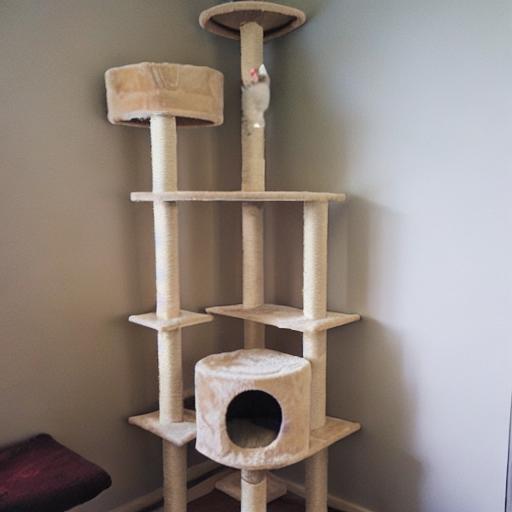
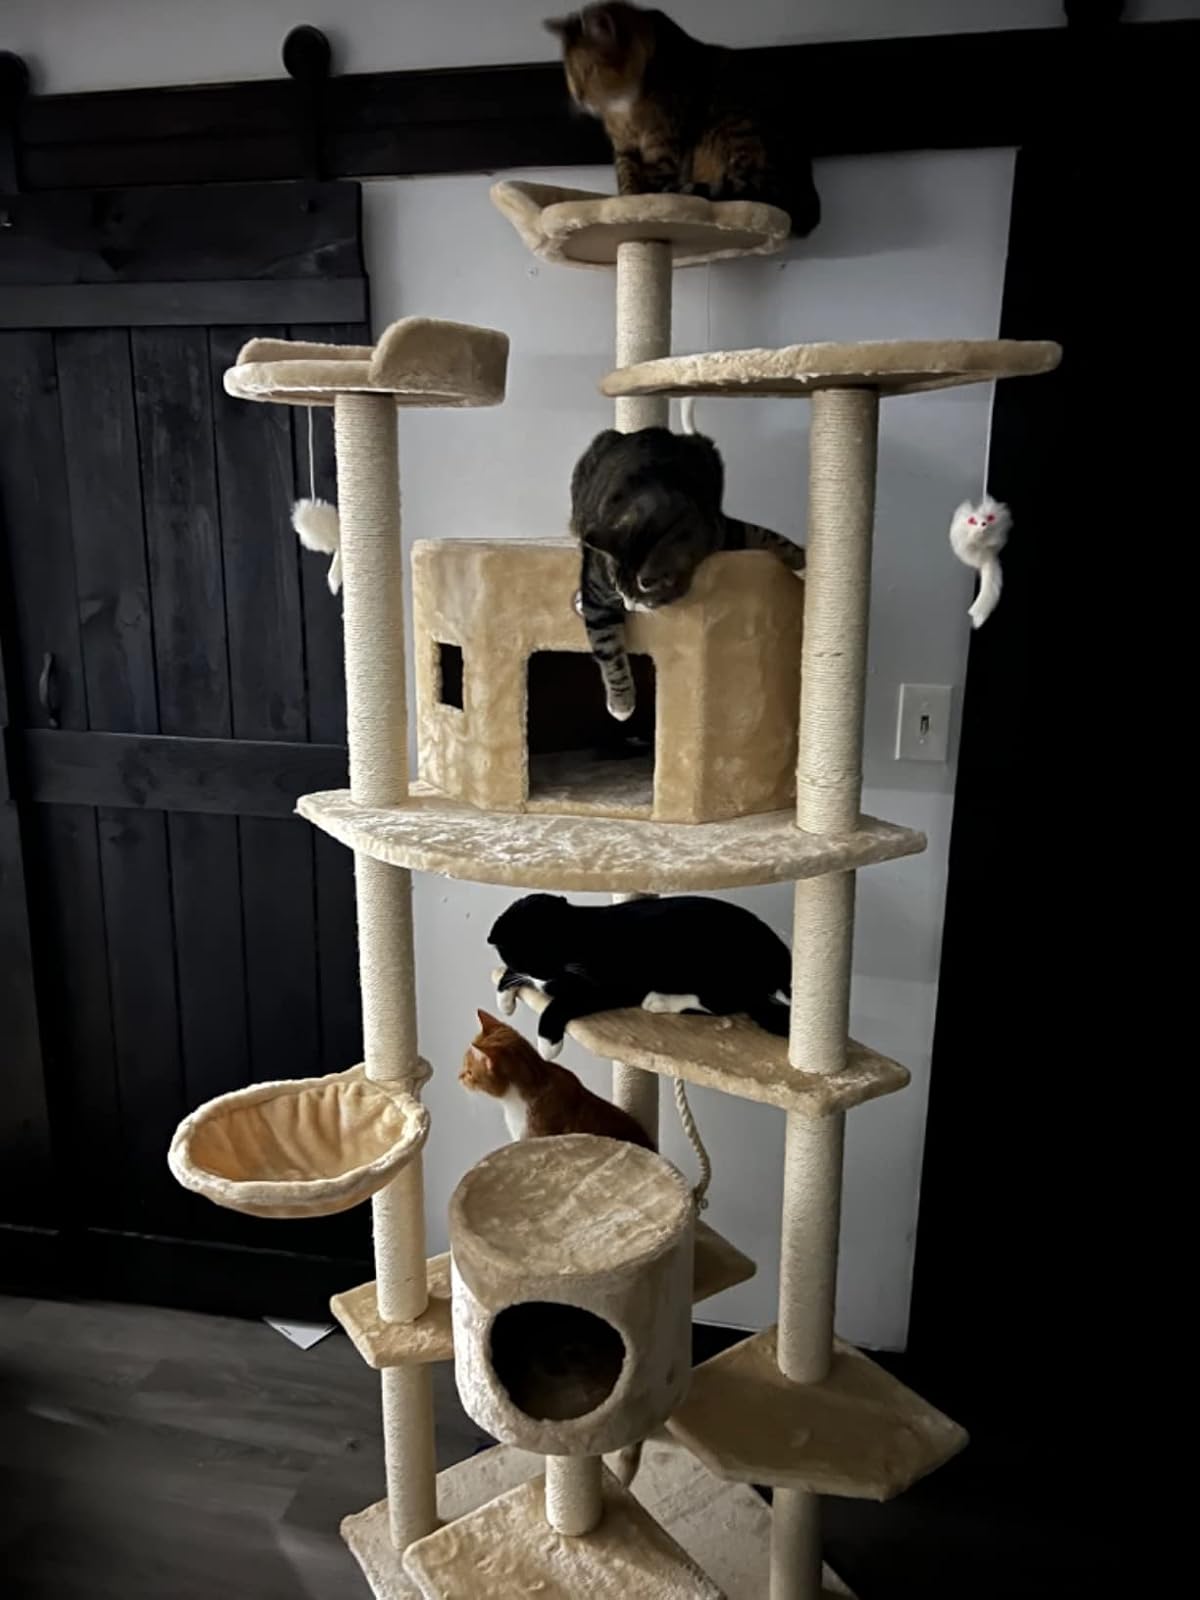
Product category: items_cat tree
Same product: no